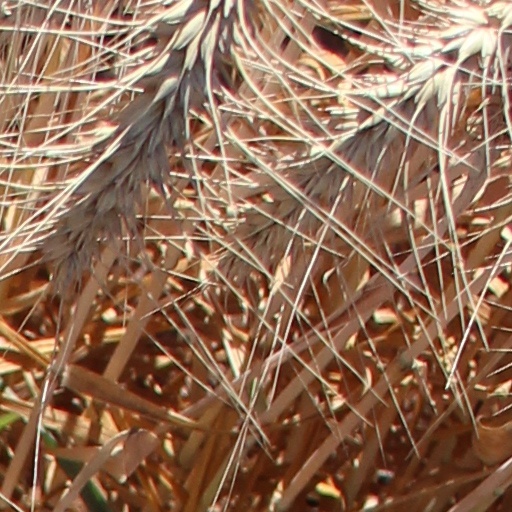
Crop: wheat